Sawdust Art Festival

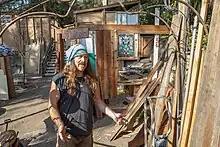
Sawdust booth construction

In 1965, a group of hippie-type artists were dissatisfied with the nearby Laguna Beach Festival of Arts (FOA) and its jury system, which they viewed as rigged and part of The Establishment. This group held their first exhibit in 1965 on the vacant Peacock lot near Park Avenue in Laguna; it was called "The Rejects Festival" by some in the media and at the FOA. The group held their second showing in 1967 on the Kronquist lot in north Laguna.